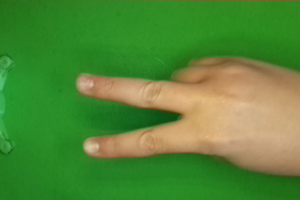
Label: scissors